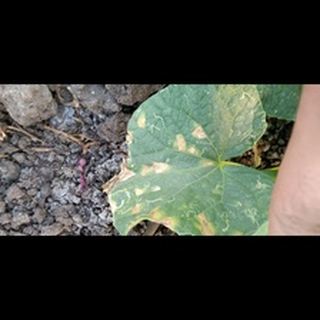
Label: diseased_cucumber